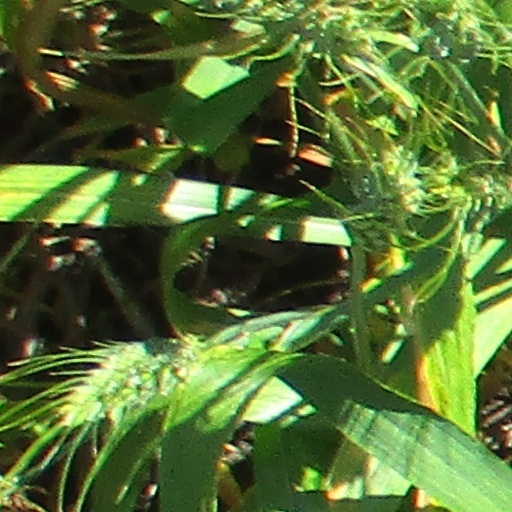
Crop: wheat